Wadi Turabah Nature Reserve

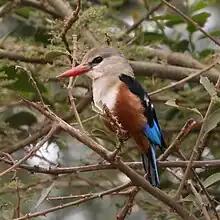
Grey-headed kingfisher

The hamadryas baboon can be found here, as well as large carnivores such as the Arabian wolf, the red fox and the caracal. In the streams, the endemic fish "Cyprinion mahalensis", "Garra buettikeri" and "Barbus apoensis" can be found, and the flora of Jabal Ibrahim is of high botanic interest.